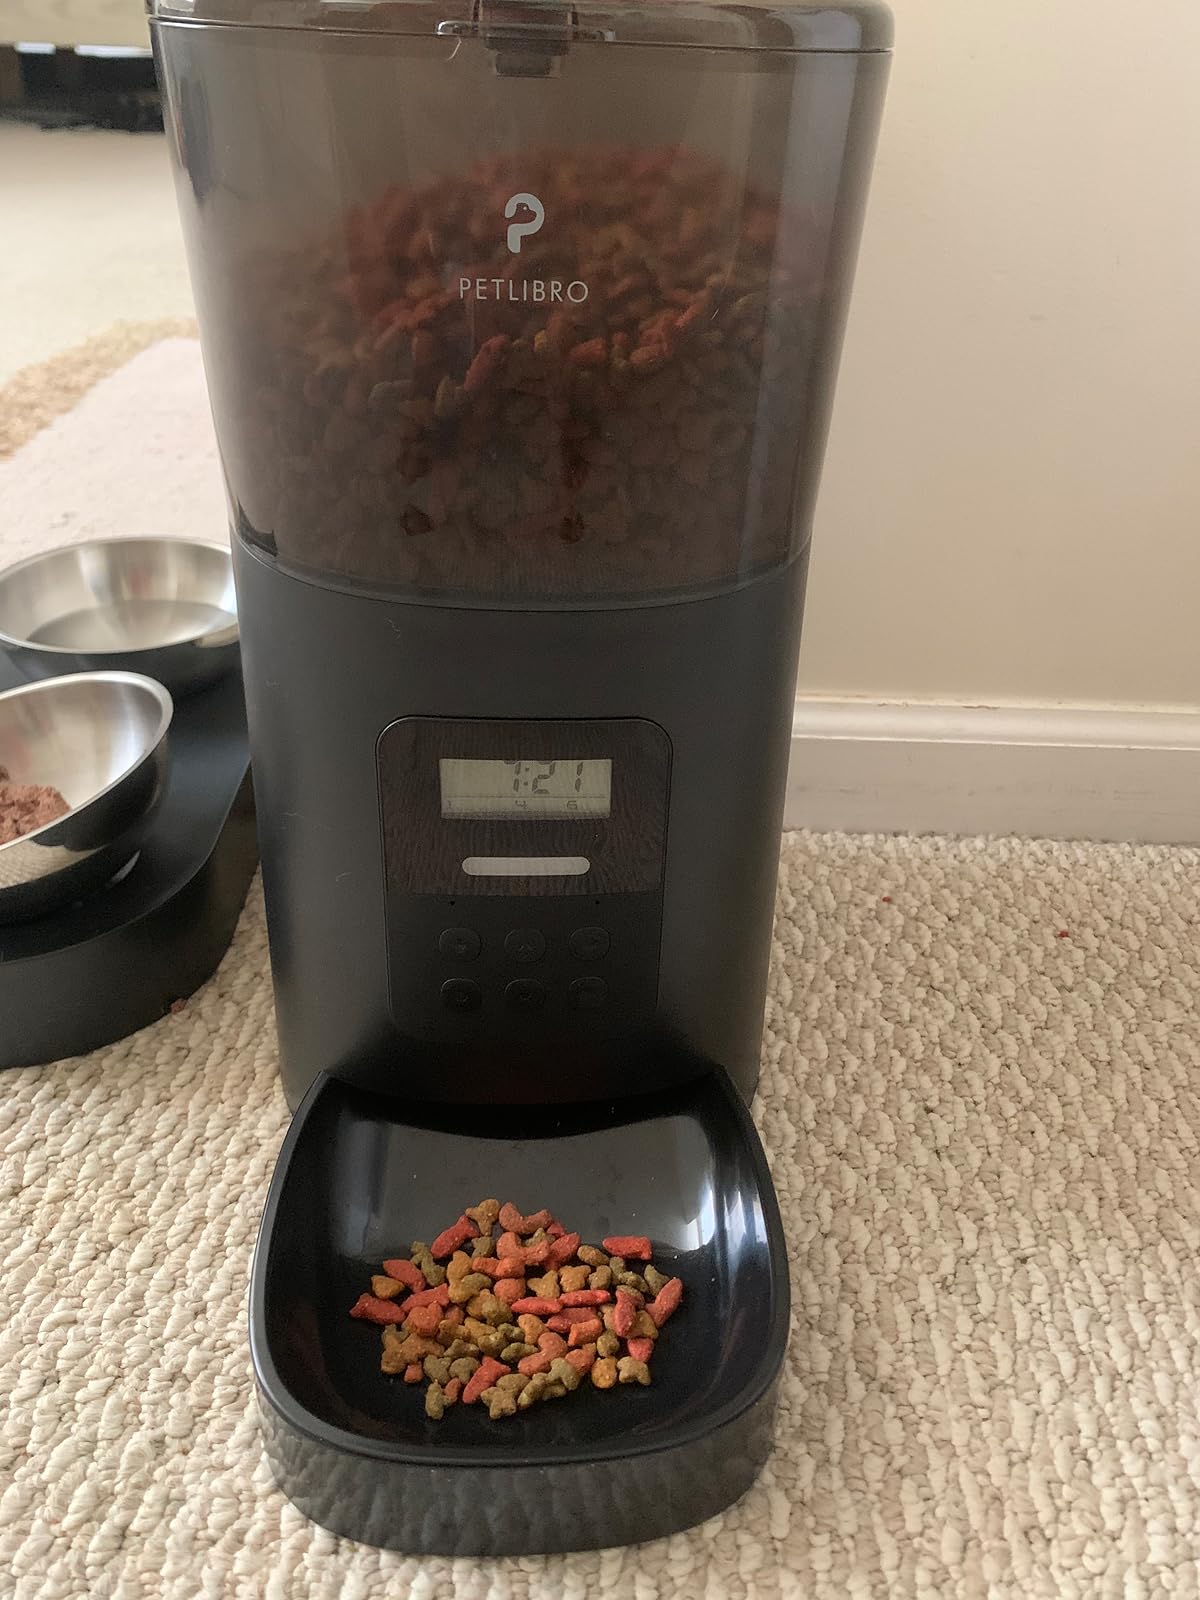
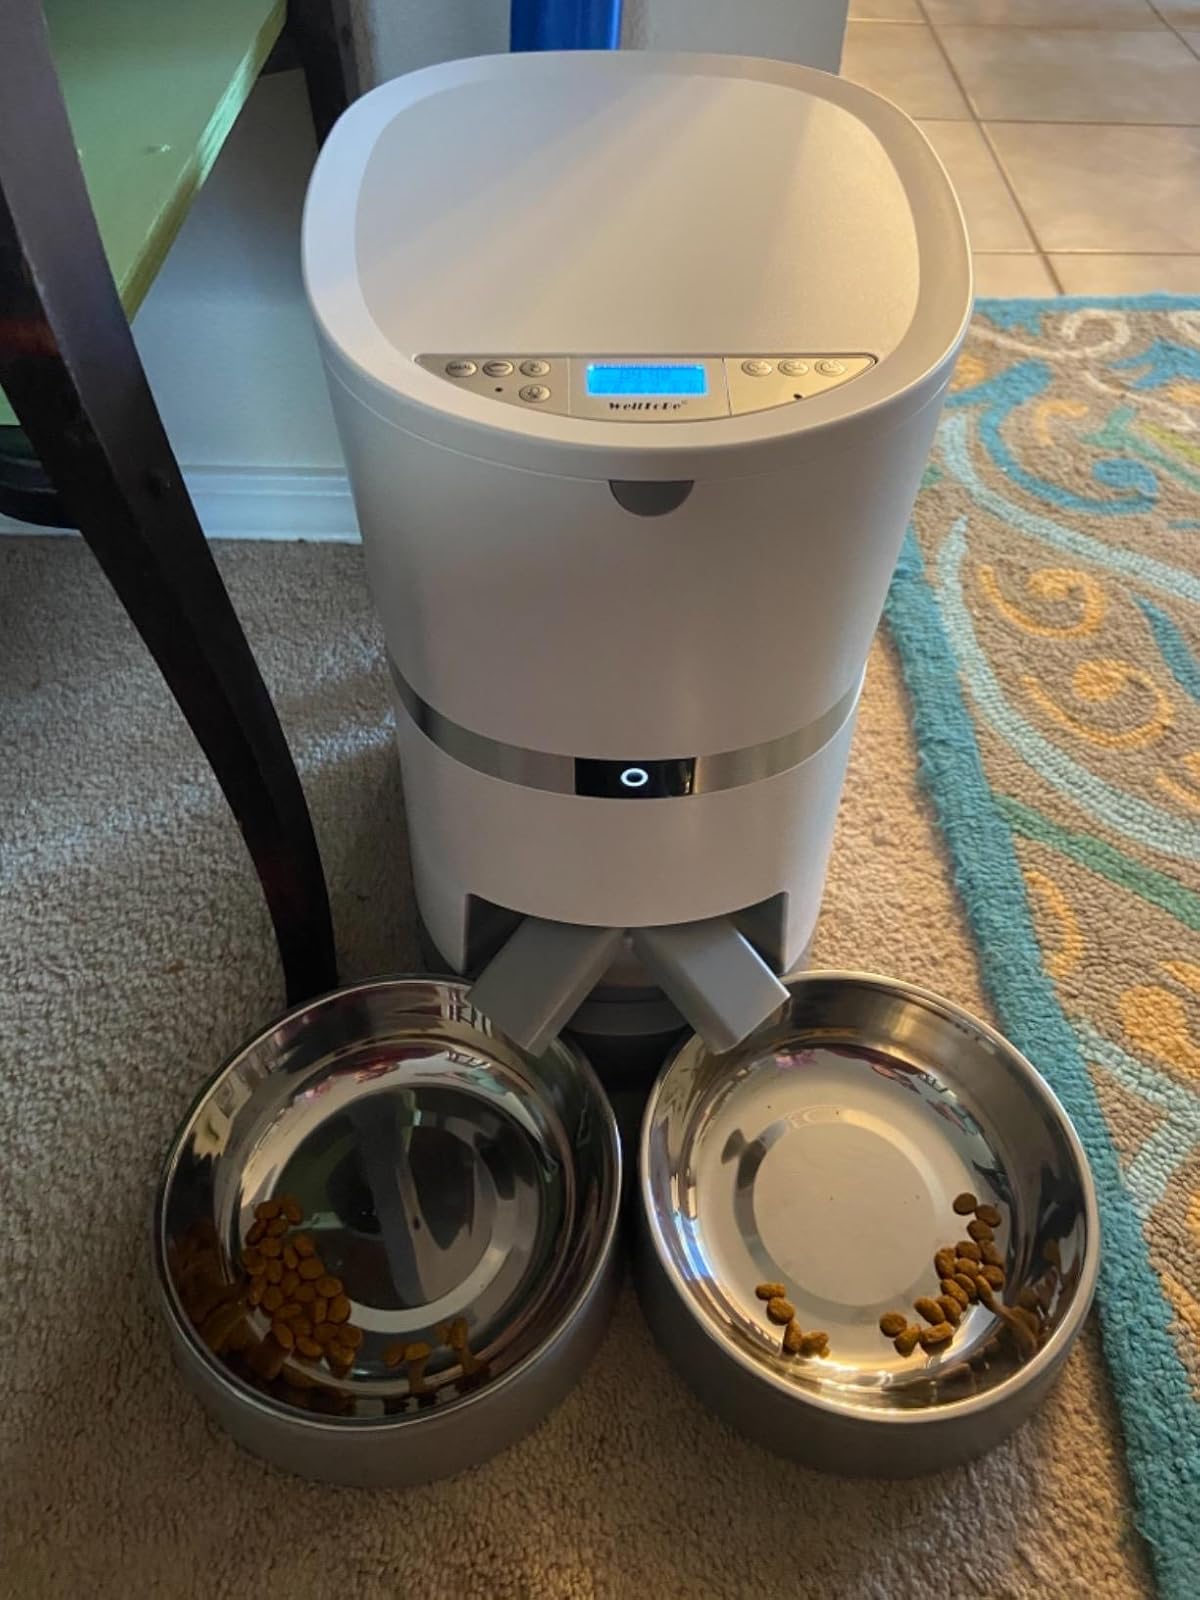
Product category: items_feeder
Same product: no